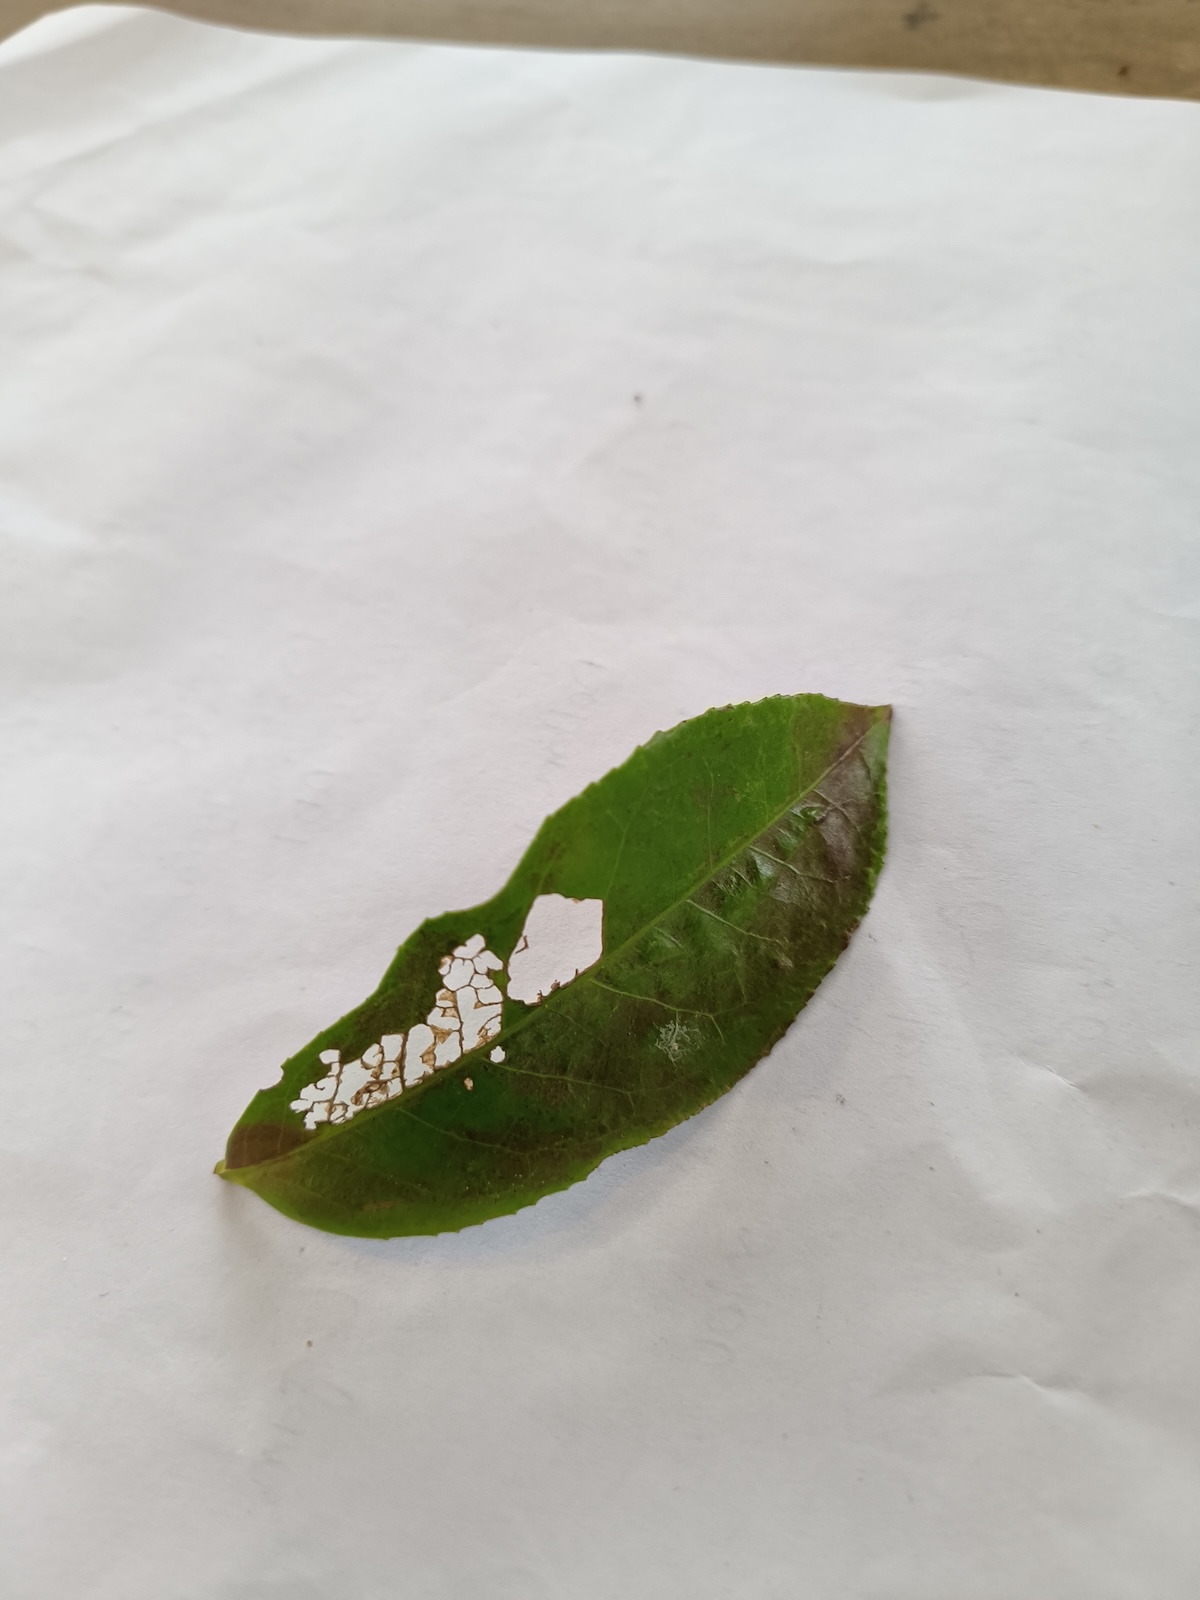
Label: Red spider